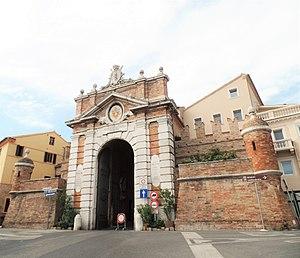
Recanati est une commune italienne d'environ 21 070 habitants, située dans la province de Macerata, dans la région Marches, en Italie centrale.